Ferdinand II of Aragon

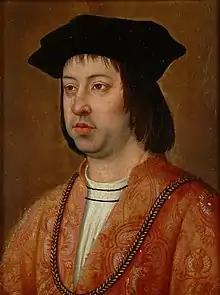
Portrait by Michael Sittow

Ferdinand II, also known as Ferdinand I, Ferdinand III, and Ferdinand V (10 March 1452 – 23 January 1516), called Ferdinand the Catholic, was King of Aragon from 1479 until his death in 1516. As the husband and co-ruler of Queen Isabella I of Castile, he was also King of Castile from 1475 to 1504 (as Ferdinand V). He reigned jointly with Isabella over a dynastically unified Spain; together they are known as the Catholic Monarchs. Ferdinand is considered the "de facto" first king of Spain, and was described as such during his reign, even though, legally, Castile and Aragon remained two separate kingdoms until they were formally united by the Nueva Planta decrees issued between 1707 and 1716.